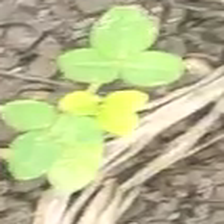
Weed species: Asian_Pigeonwings_(Clitoria Ternatea)